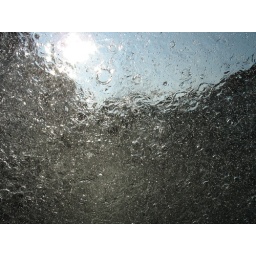
my little brother splashes water against the car window.